Banasura Hill

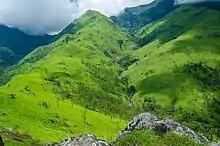
A view of Banasura hill

Banasura Hill is situated in Padinjarathara and it is one of the tallest mountains in the Western Ghats of the Wayanad district, Kerala, India. The hill is named after Banasura, a mythical character of Indian legends. It is one of the highest peaks exceeding 2,000m between Nilgiris and Himalayas after Chembra Peak.